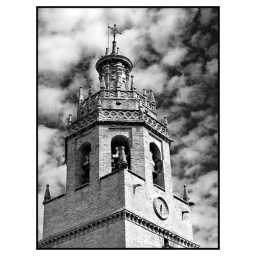
View of a church tower in Ronda, Andalucia. Taken during a recent holiday.